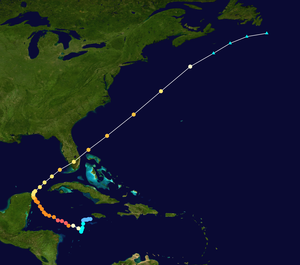
L'ouragan Wilma est la 22ᵉ tempête tropicale de la saison cyclonique 2005, dépassant ainsi la saison cyclonique 1933, et le 12ᵉ ouragan enregistré dans le bassin de l'océan Atlantique en 2005. C'est le 4ᵉ ouragan de catégorie 5 de la saison cyclonique 2005, après Emily, Katrina et Rita, laissant désormais loin le record de deux ouragans de catégorie 5 en 1960 et 1961. C'est la première utilisation de la lettre W, et par conséquent, du nom Wilma.